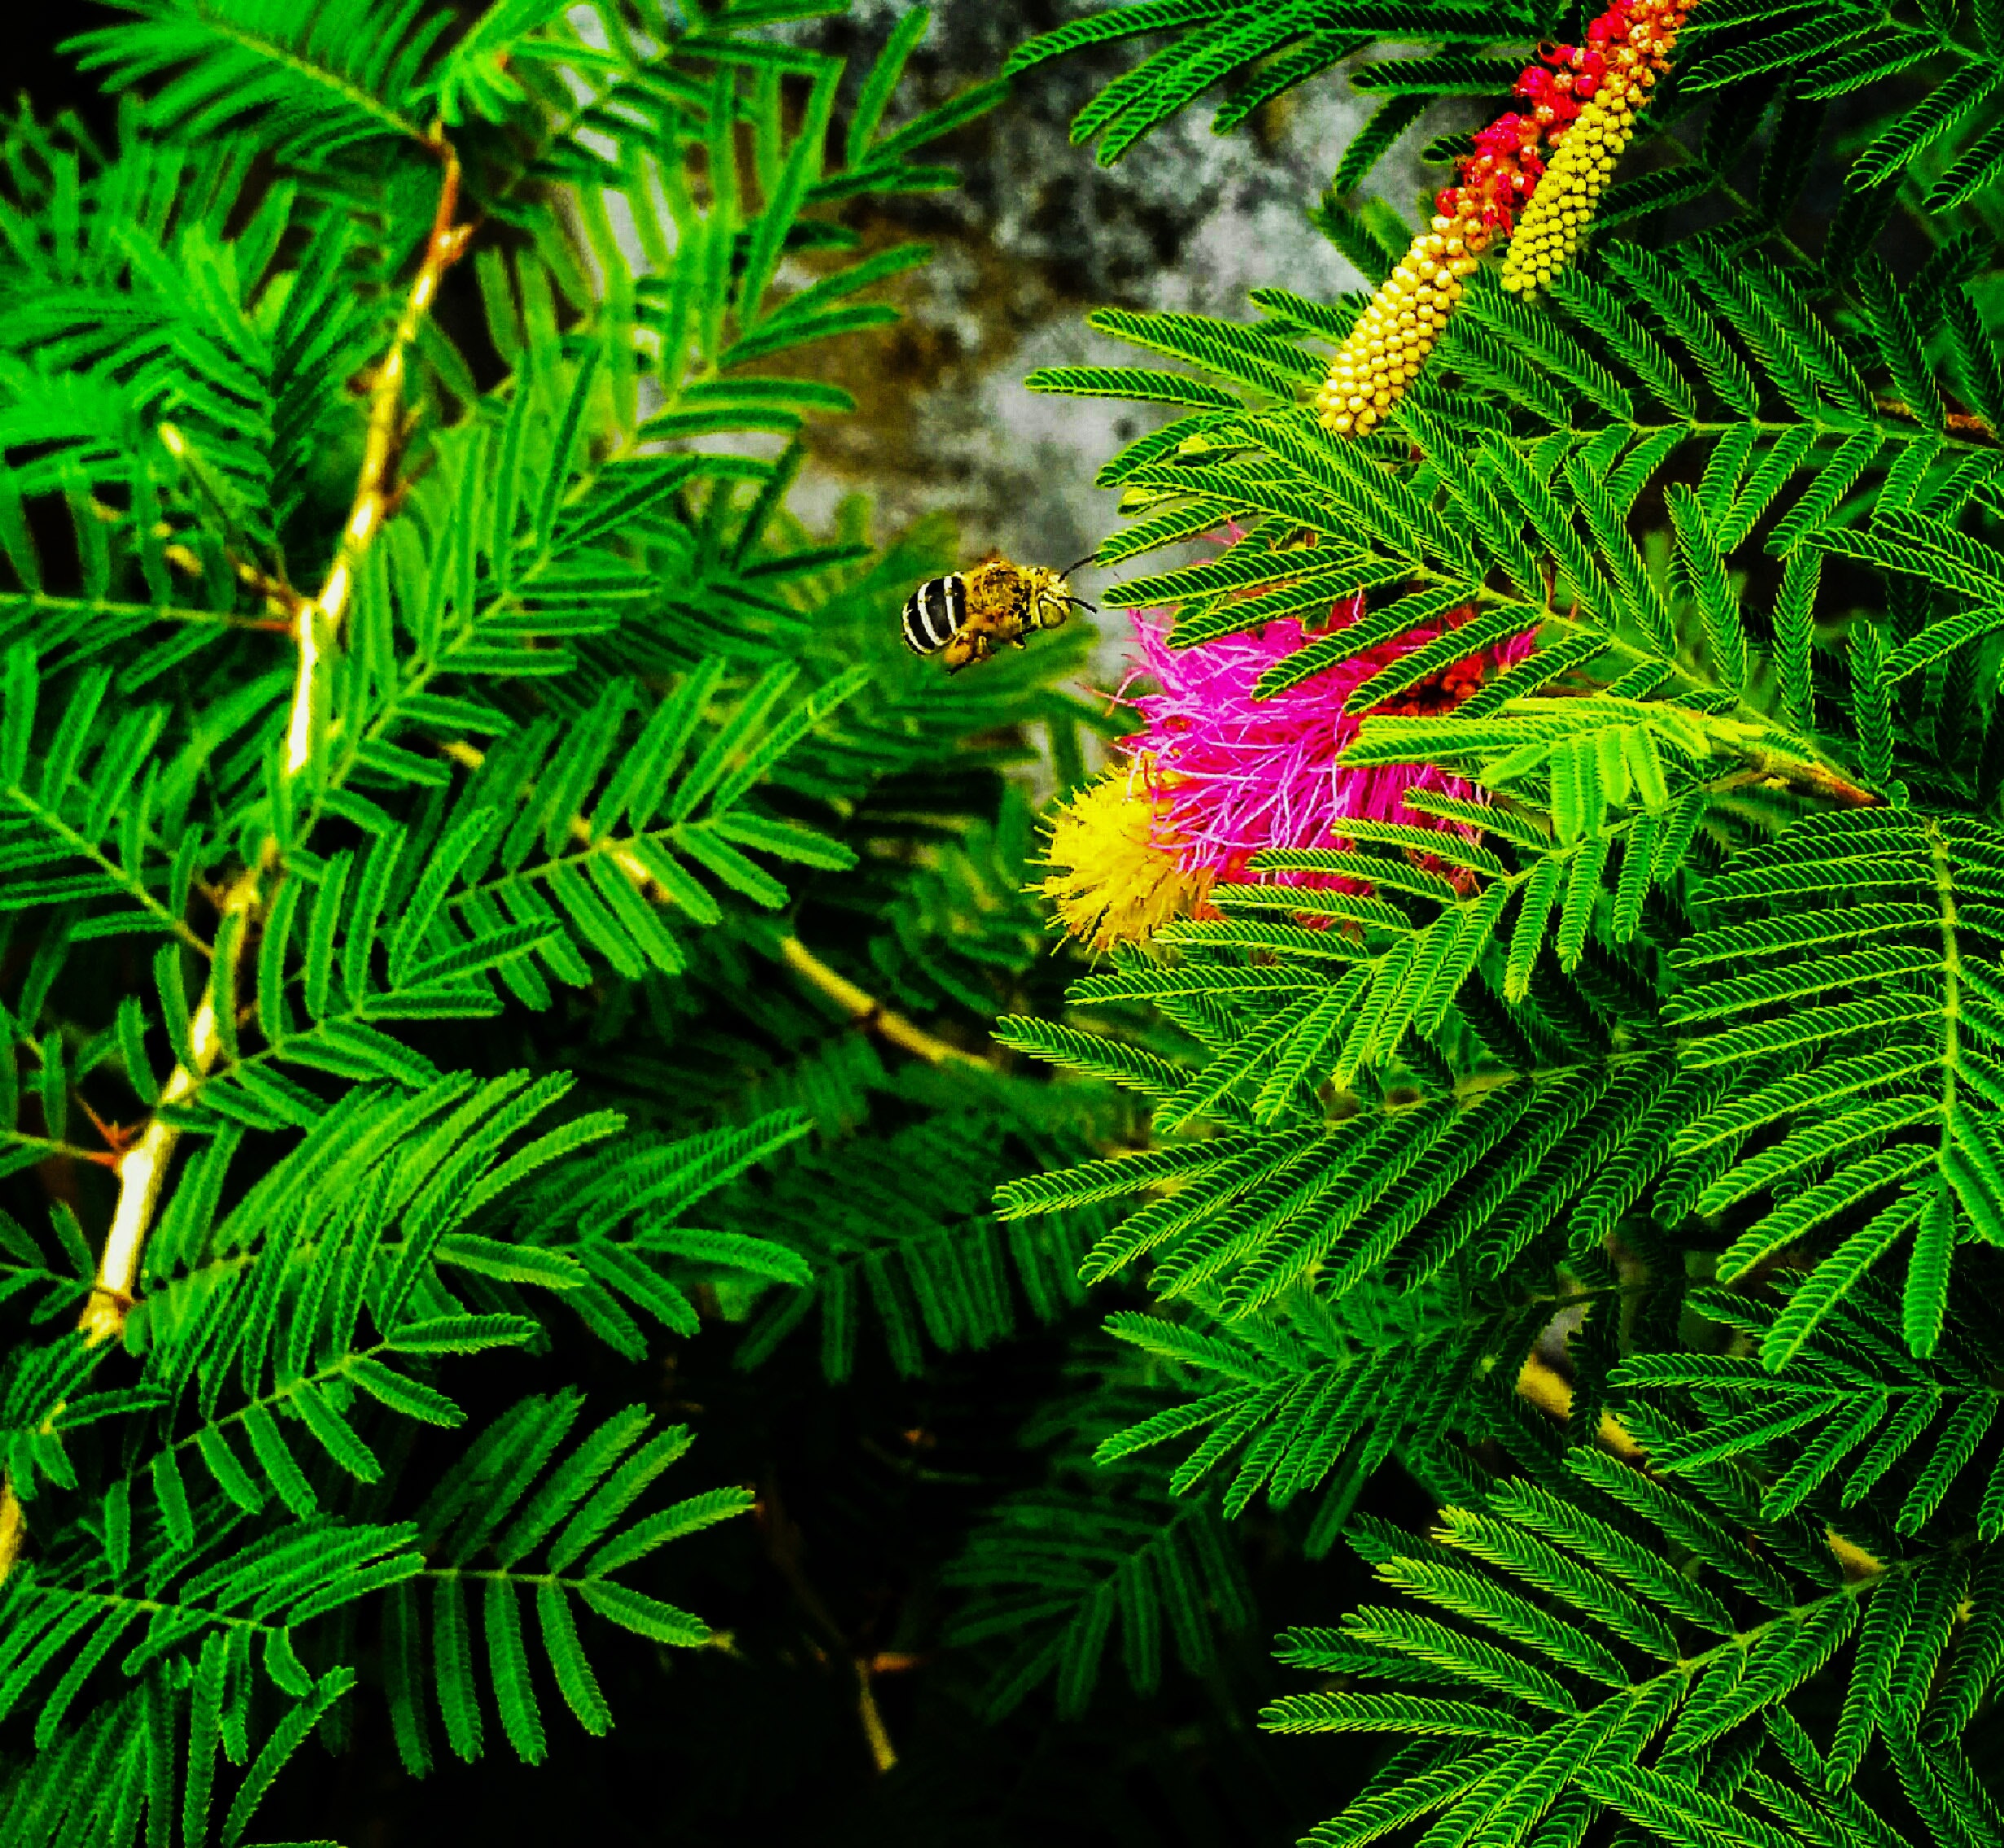
Canadian fir, plant, tree, Yellow fir, green, vegetation, branch, terrestrial plant, oregon pine, leaf, woody plant, fir, conifer, spruce, vascular plant, pine family, pine, flower, fern, shortleaf black spruce, yew family, cypress family, evergreen, ferns and horsetails